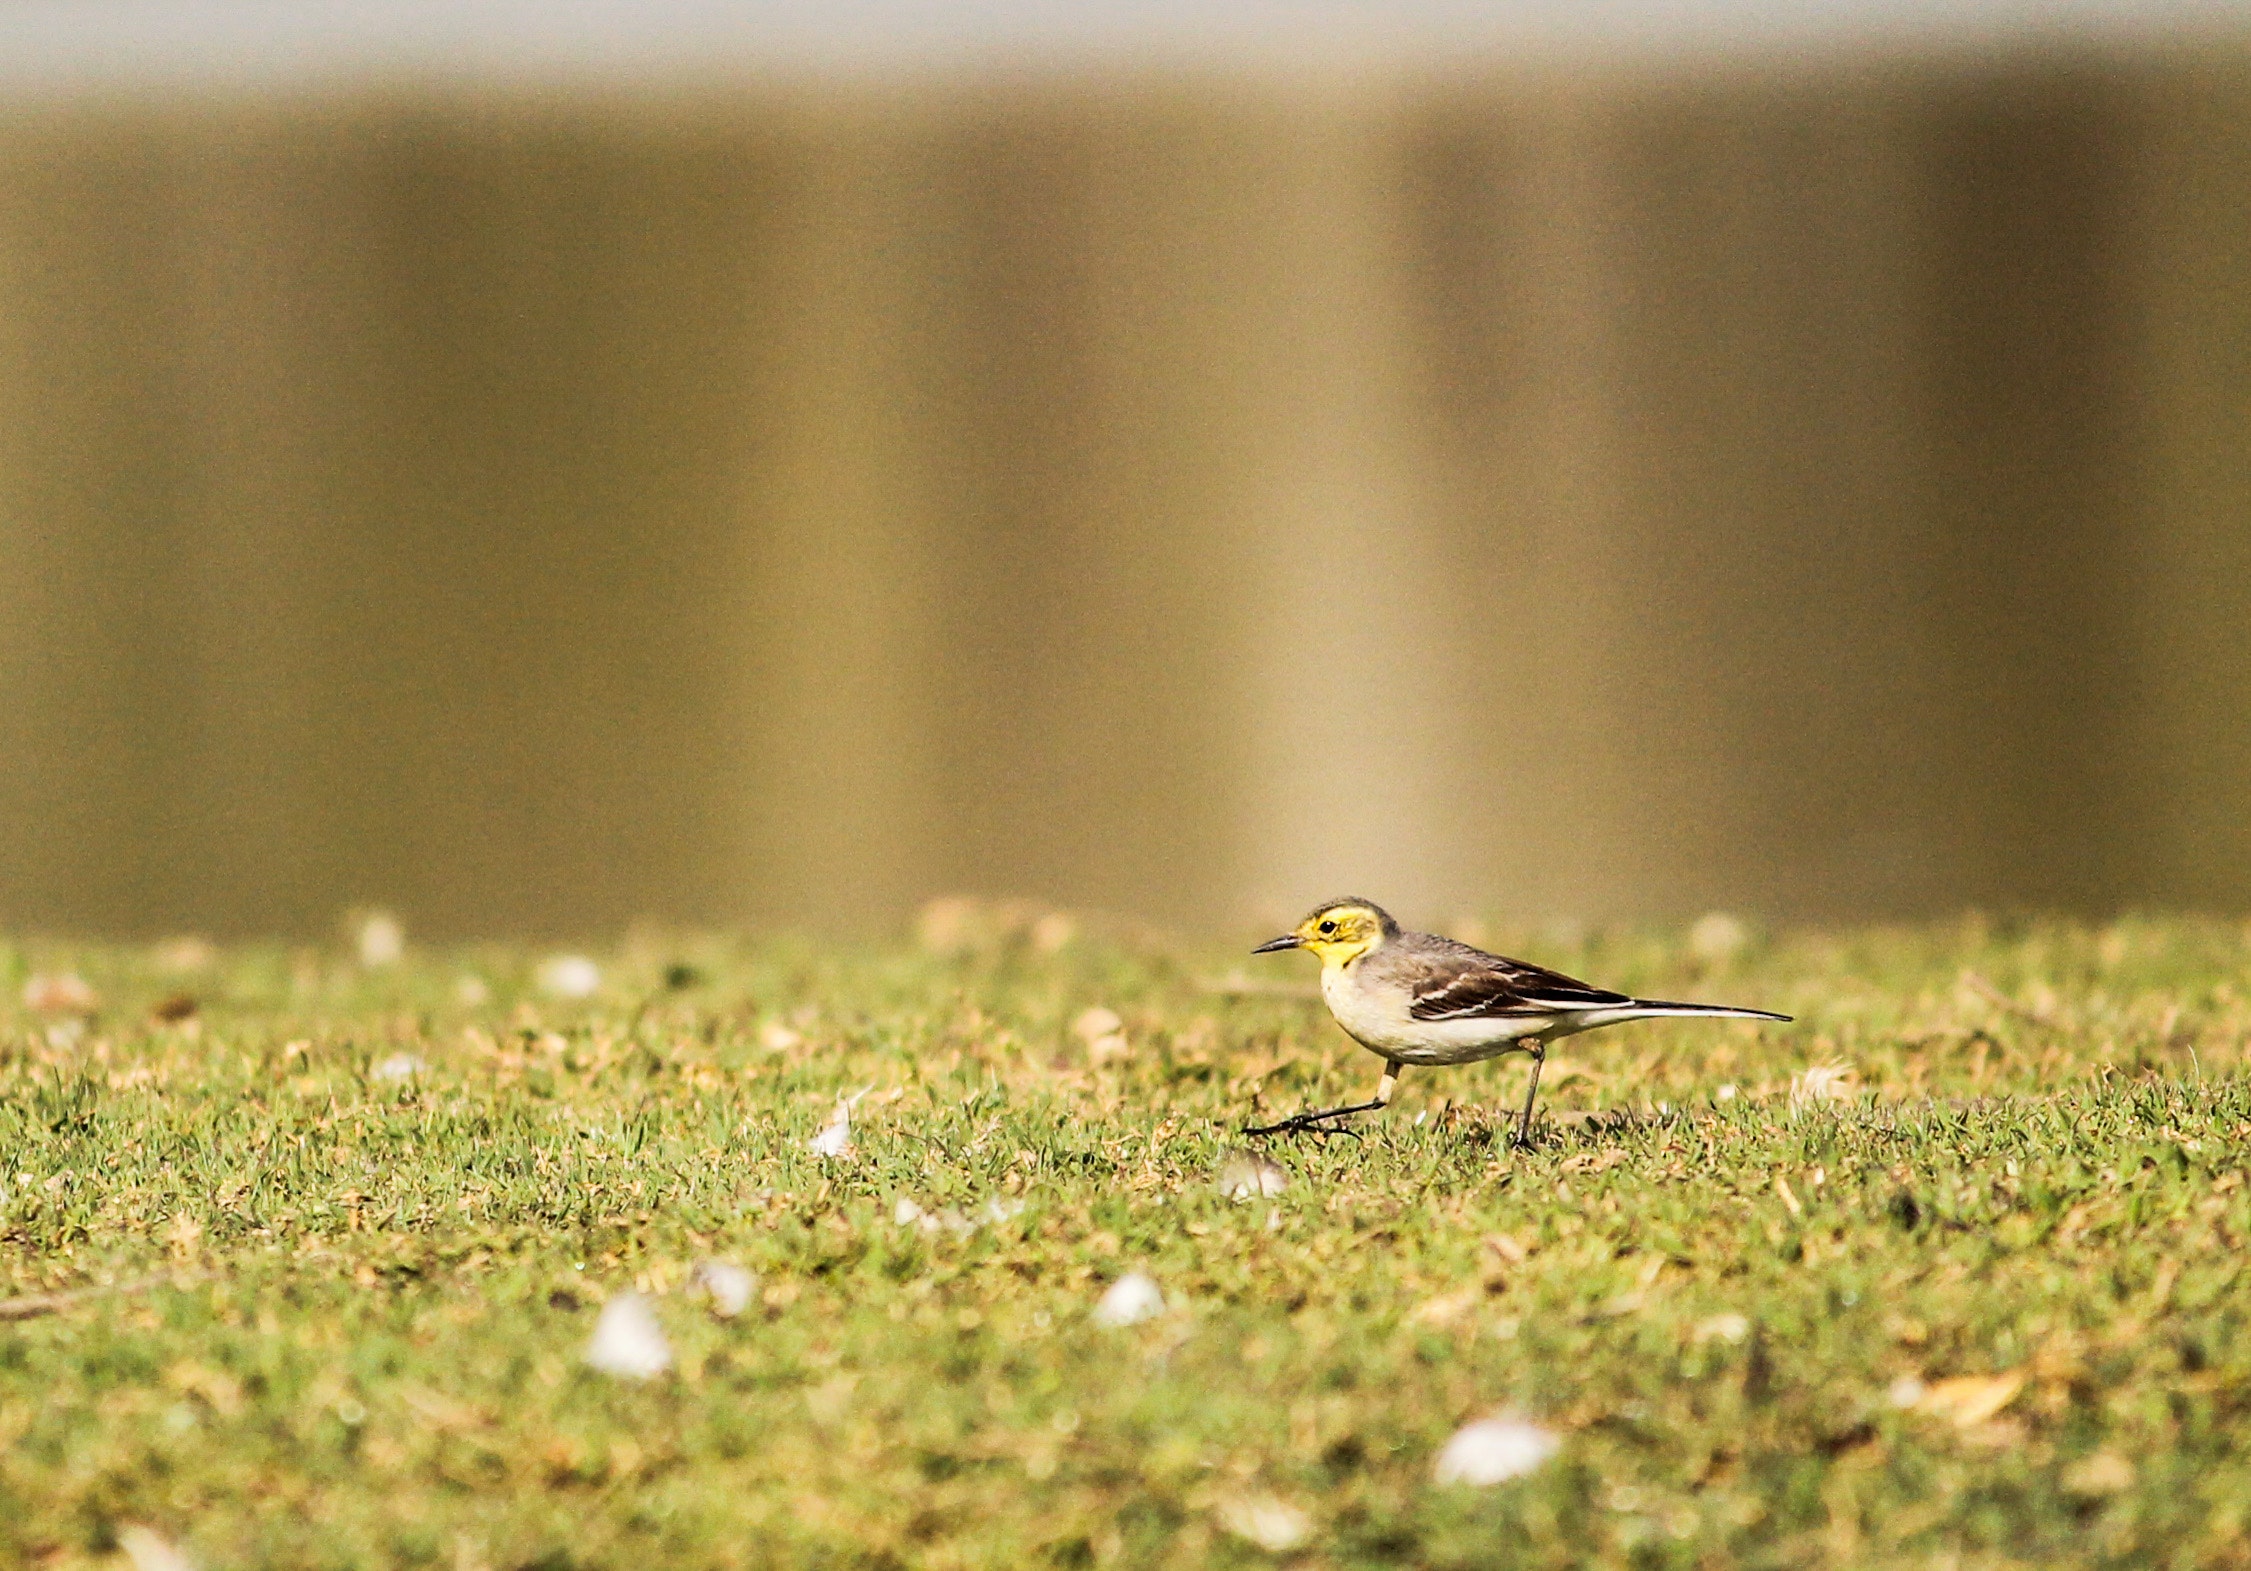
bird, beak, wildlife, lark, morning, grass, sparrow, perching bird, adaptation, old world flycatcher, landscape, plant, songbird, wing